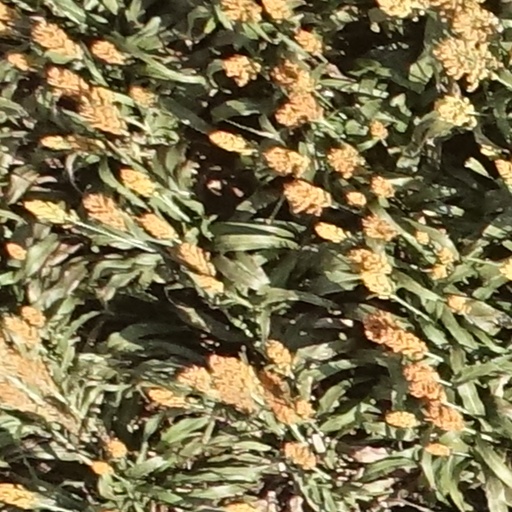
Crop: sorghum